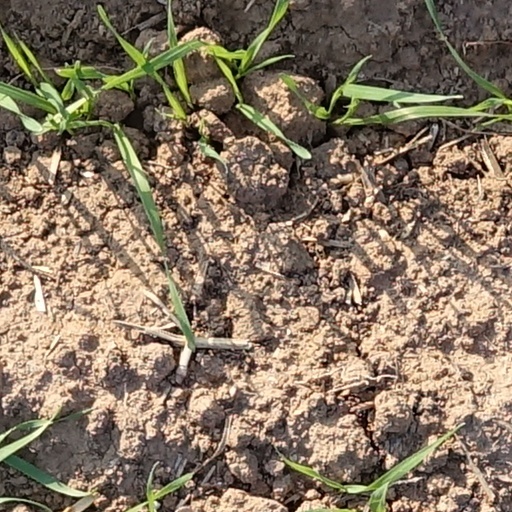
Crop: wheat